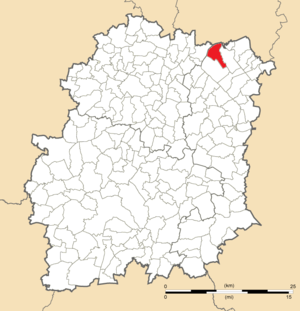
Carte de position de Vigneux-sur-Seine en Essonne
Vigneux-sur-Seine est une commune française située à 17,6 kilomètres du centre de Paris dans le département de l’Essonne en région Île-de-France. Elle est le chef-lieu du canton de Vigneux-sur-Seine.